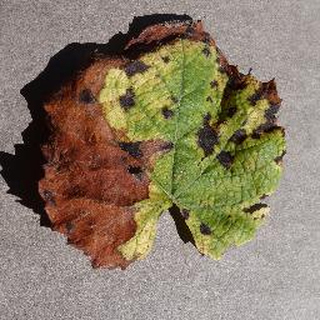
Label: grape_leaf_blight